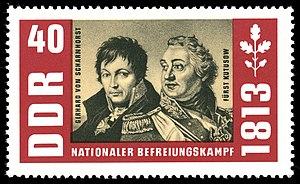
La République démocratique allemande ; en allemand : Deutsche Demokratische Republik ou DDR, parfois traduit par République démocratique d'Allemagne, également appelée Allemagne de l'Est, est un ancien État communiste européen qui a existé durant la seconde moitié du XXᵉ siècle. Le projet de république démocratique allemande est développé dans un texte, le Friedensmanifest, publié en décembre 1942.